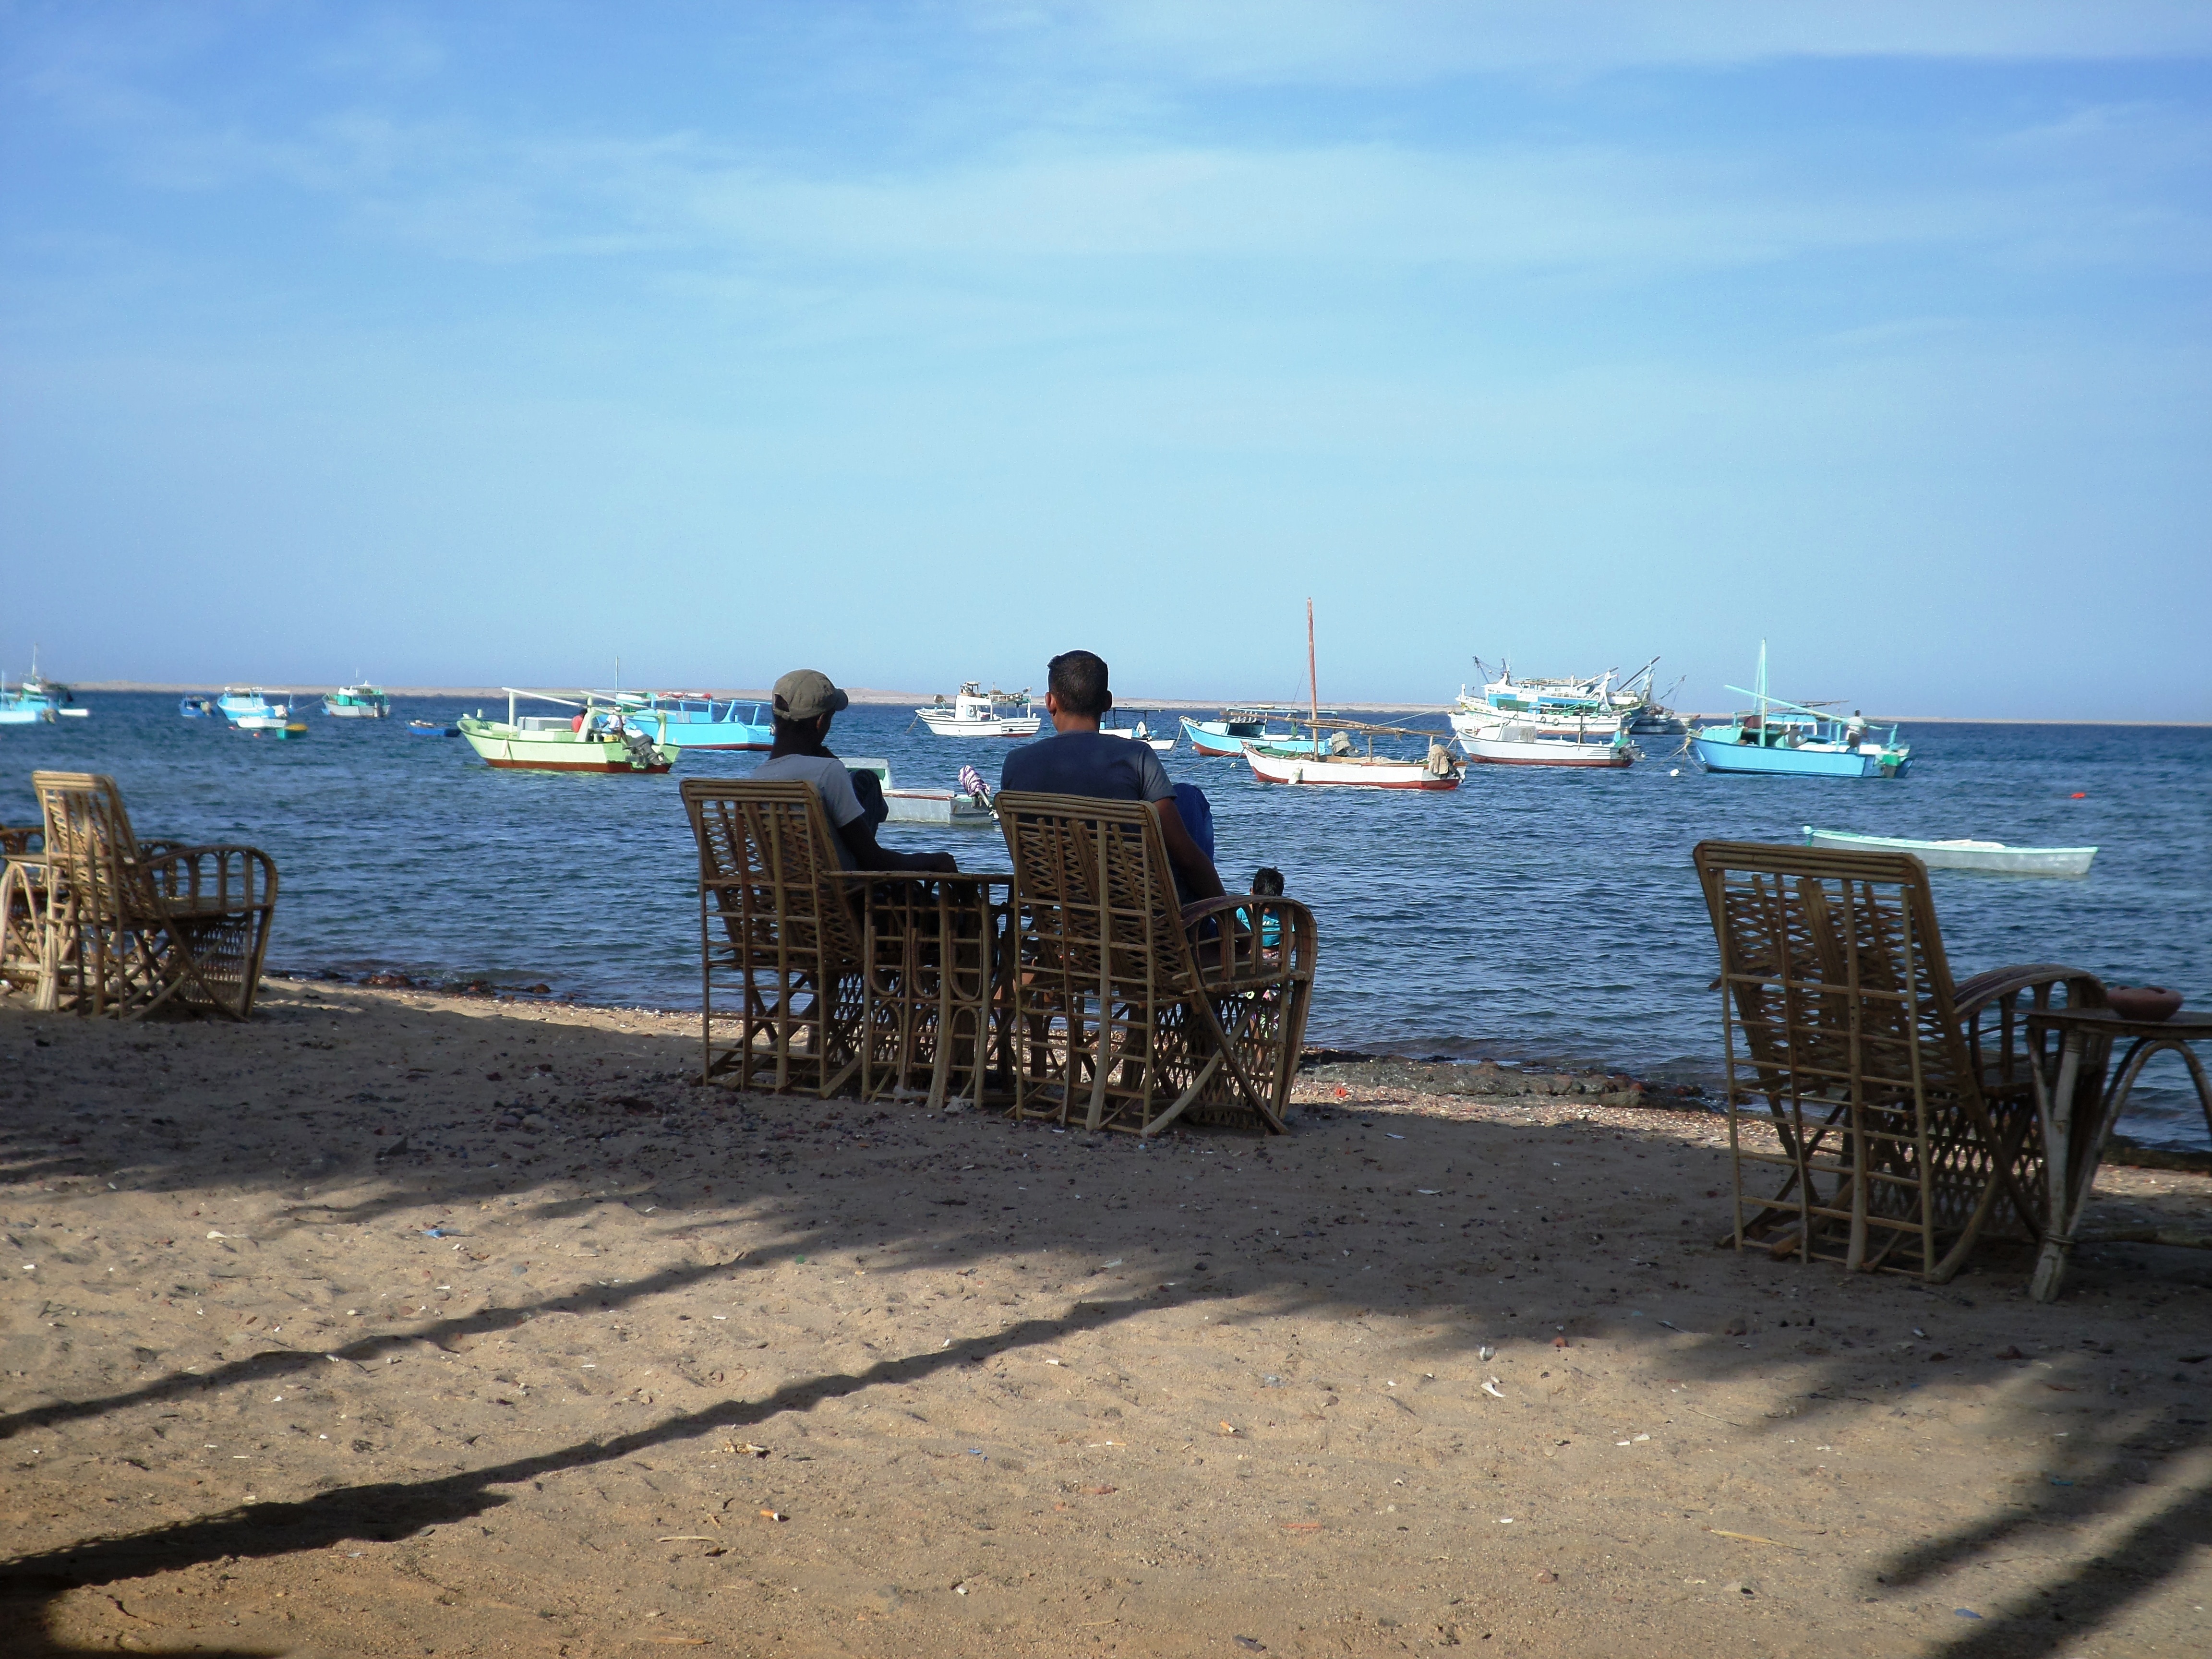
beach, landscape, sea, coast, water, nature, ocean, dock, sky, boat, shore, pier, walkway, vacation, holiday, bay, rest, port, tourism, body of water, resort, patience, cape, vanishing, the silence, peace of mind, the coast, reverie, natural sea, the horizon, a fishing vessel, the sentiment